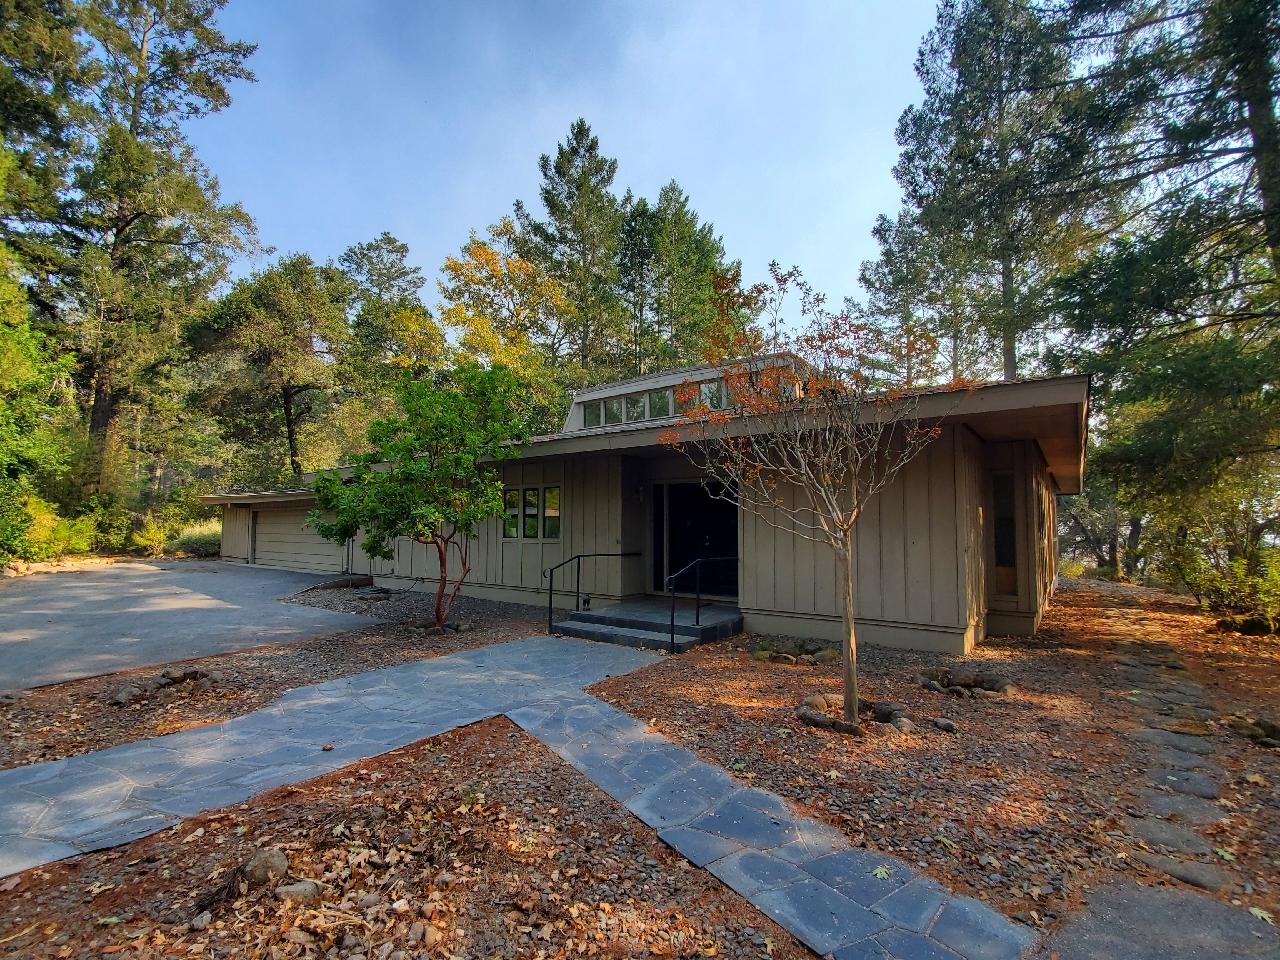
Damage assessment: no_damage